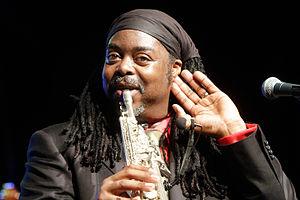
Courtney Pine à Londres est un jazzman anglais. Saxophoniste, il joue également de la flûte, de la clarinette, du clavier, etc. Ses disques les plus récents ont marié le jazz à la musique électronique moderne britannique telle que le drum and bass le UK garage ainsi que la soul contemporaine.